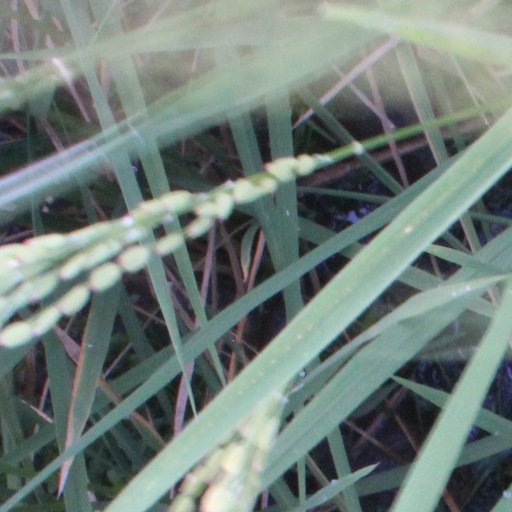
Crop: rice